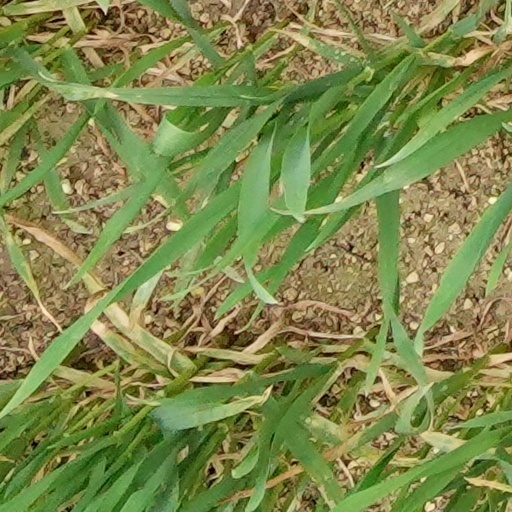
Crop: wheat